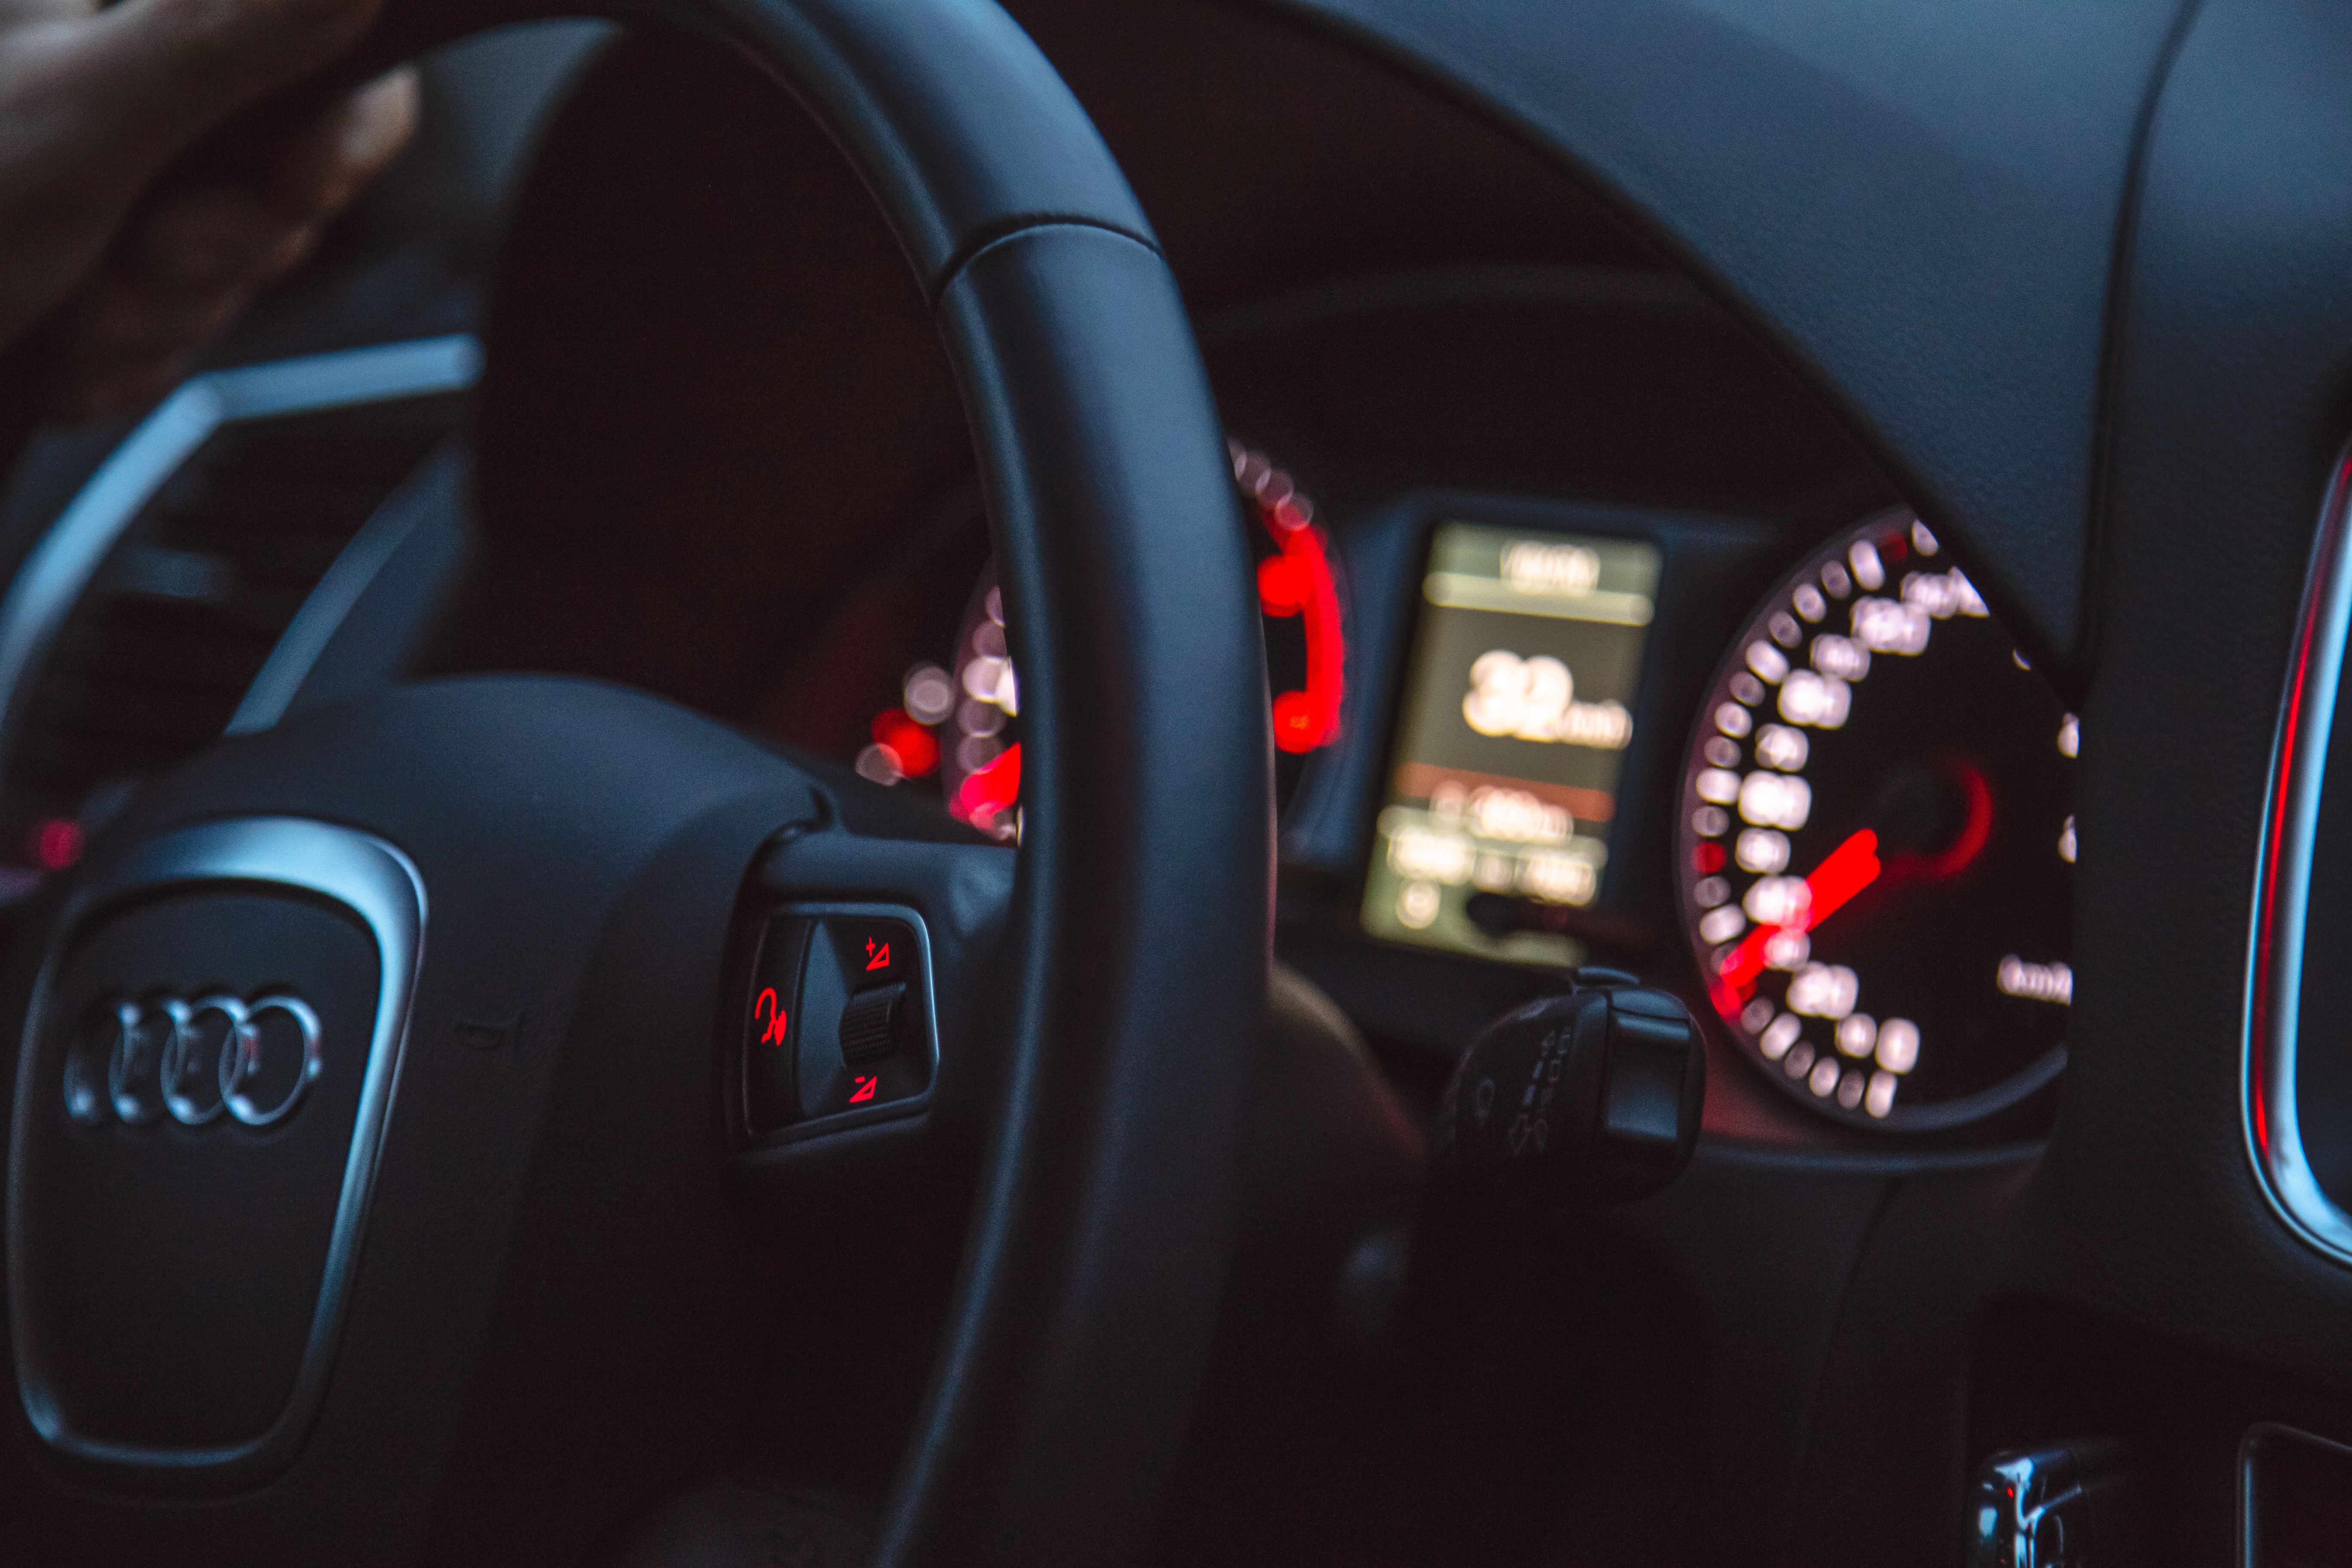
car, wheel, automobile, interior, transportation, vehicle, drive, auto, steering wheel, dashboard, automotive, sports car, supercar, luxury, style, audi, city car, land vehicle, audi r8, automobile make, automotive exterior, compact car, automotive design, luxury vehicle, family car, executive car, steering part